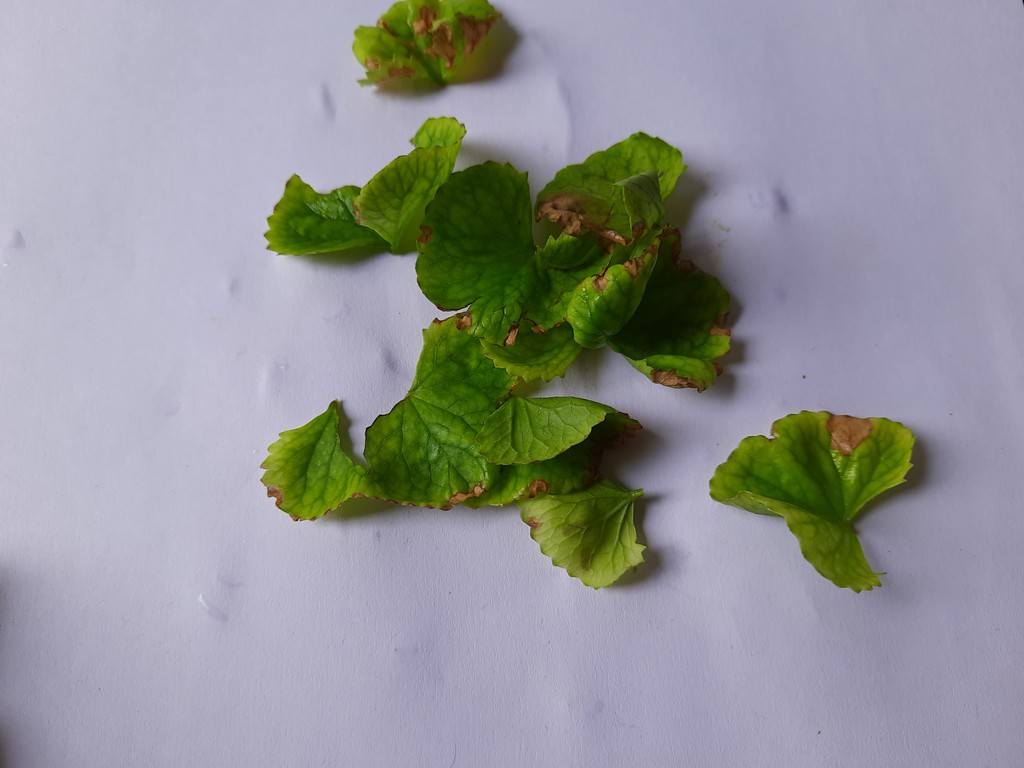
Label: Unhealthy